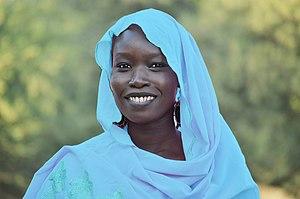
Portrait de Salma Khalil
Salma Khalil, née le 22 janvier 1982 à N'Djamena, au Tchad, est une designer infographiste, poétesse, peintre et photographe tchadienne.